Lovely (Desperate Housewives)

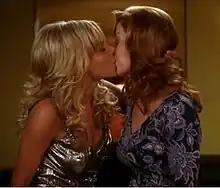
Robin Gallagher (guest star Julie Benz) and Katherine Mayfair (Dana Delany) share a kiss. "Lovely" starts an ongoing storyline where Katherine explores her sexuality.

"Lovely" is the fifteenth episode of the sixth season of the American comedy-drama series, "Desperate Housewives", and the 126th overall episode of the series. It originally aired on ABC in the United States on February 21, 2010. In the episode, former stripper Robin Gallagher (Julie Benz) interacts with each of the women of Wisteria Lane, drastically affecting their lives. She grows particularly close to Katherine Mayfair (Dana Delany), with whom she shares a kiss during a bar outing.